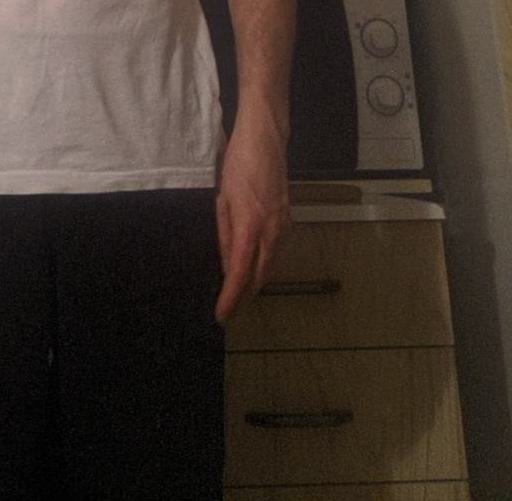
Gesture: no_gesture